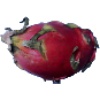
Label: Pitahaya Red 1